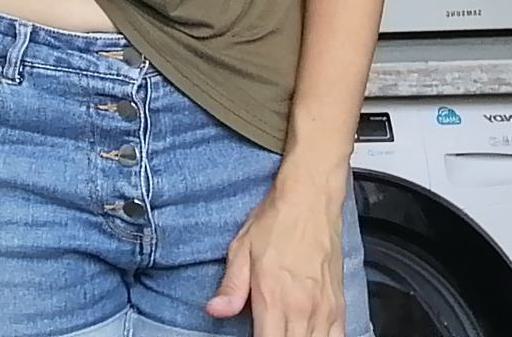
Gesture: no_gesture